Sorrento Valley, San Diego

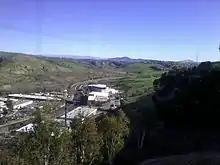
Western Los Peñasquitos Canyon

While originally envisioned and zoned for industrial use, Sorrento Valley is now home to over 5,000 residents spread across three major single family home and condominium developments. Sorrento Valley is known as a center for high tech, biotech and scientific research, aided by its close proximity to the University of California, San Diego. It is part of the city's Mira Mesa, Torrey Pines, and University community planning areas.